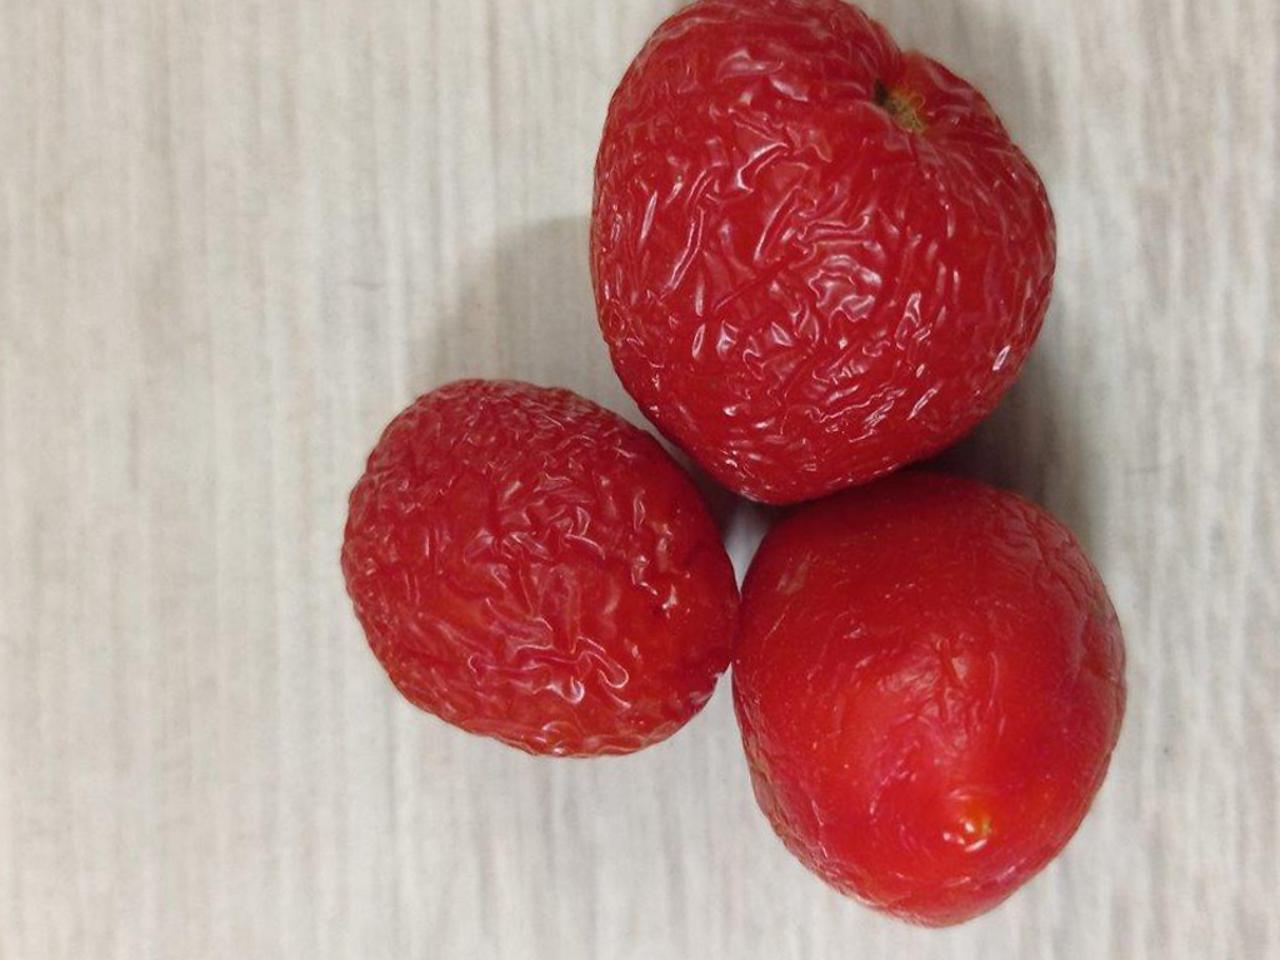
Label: Rotten